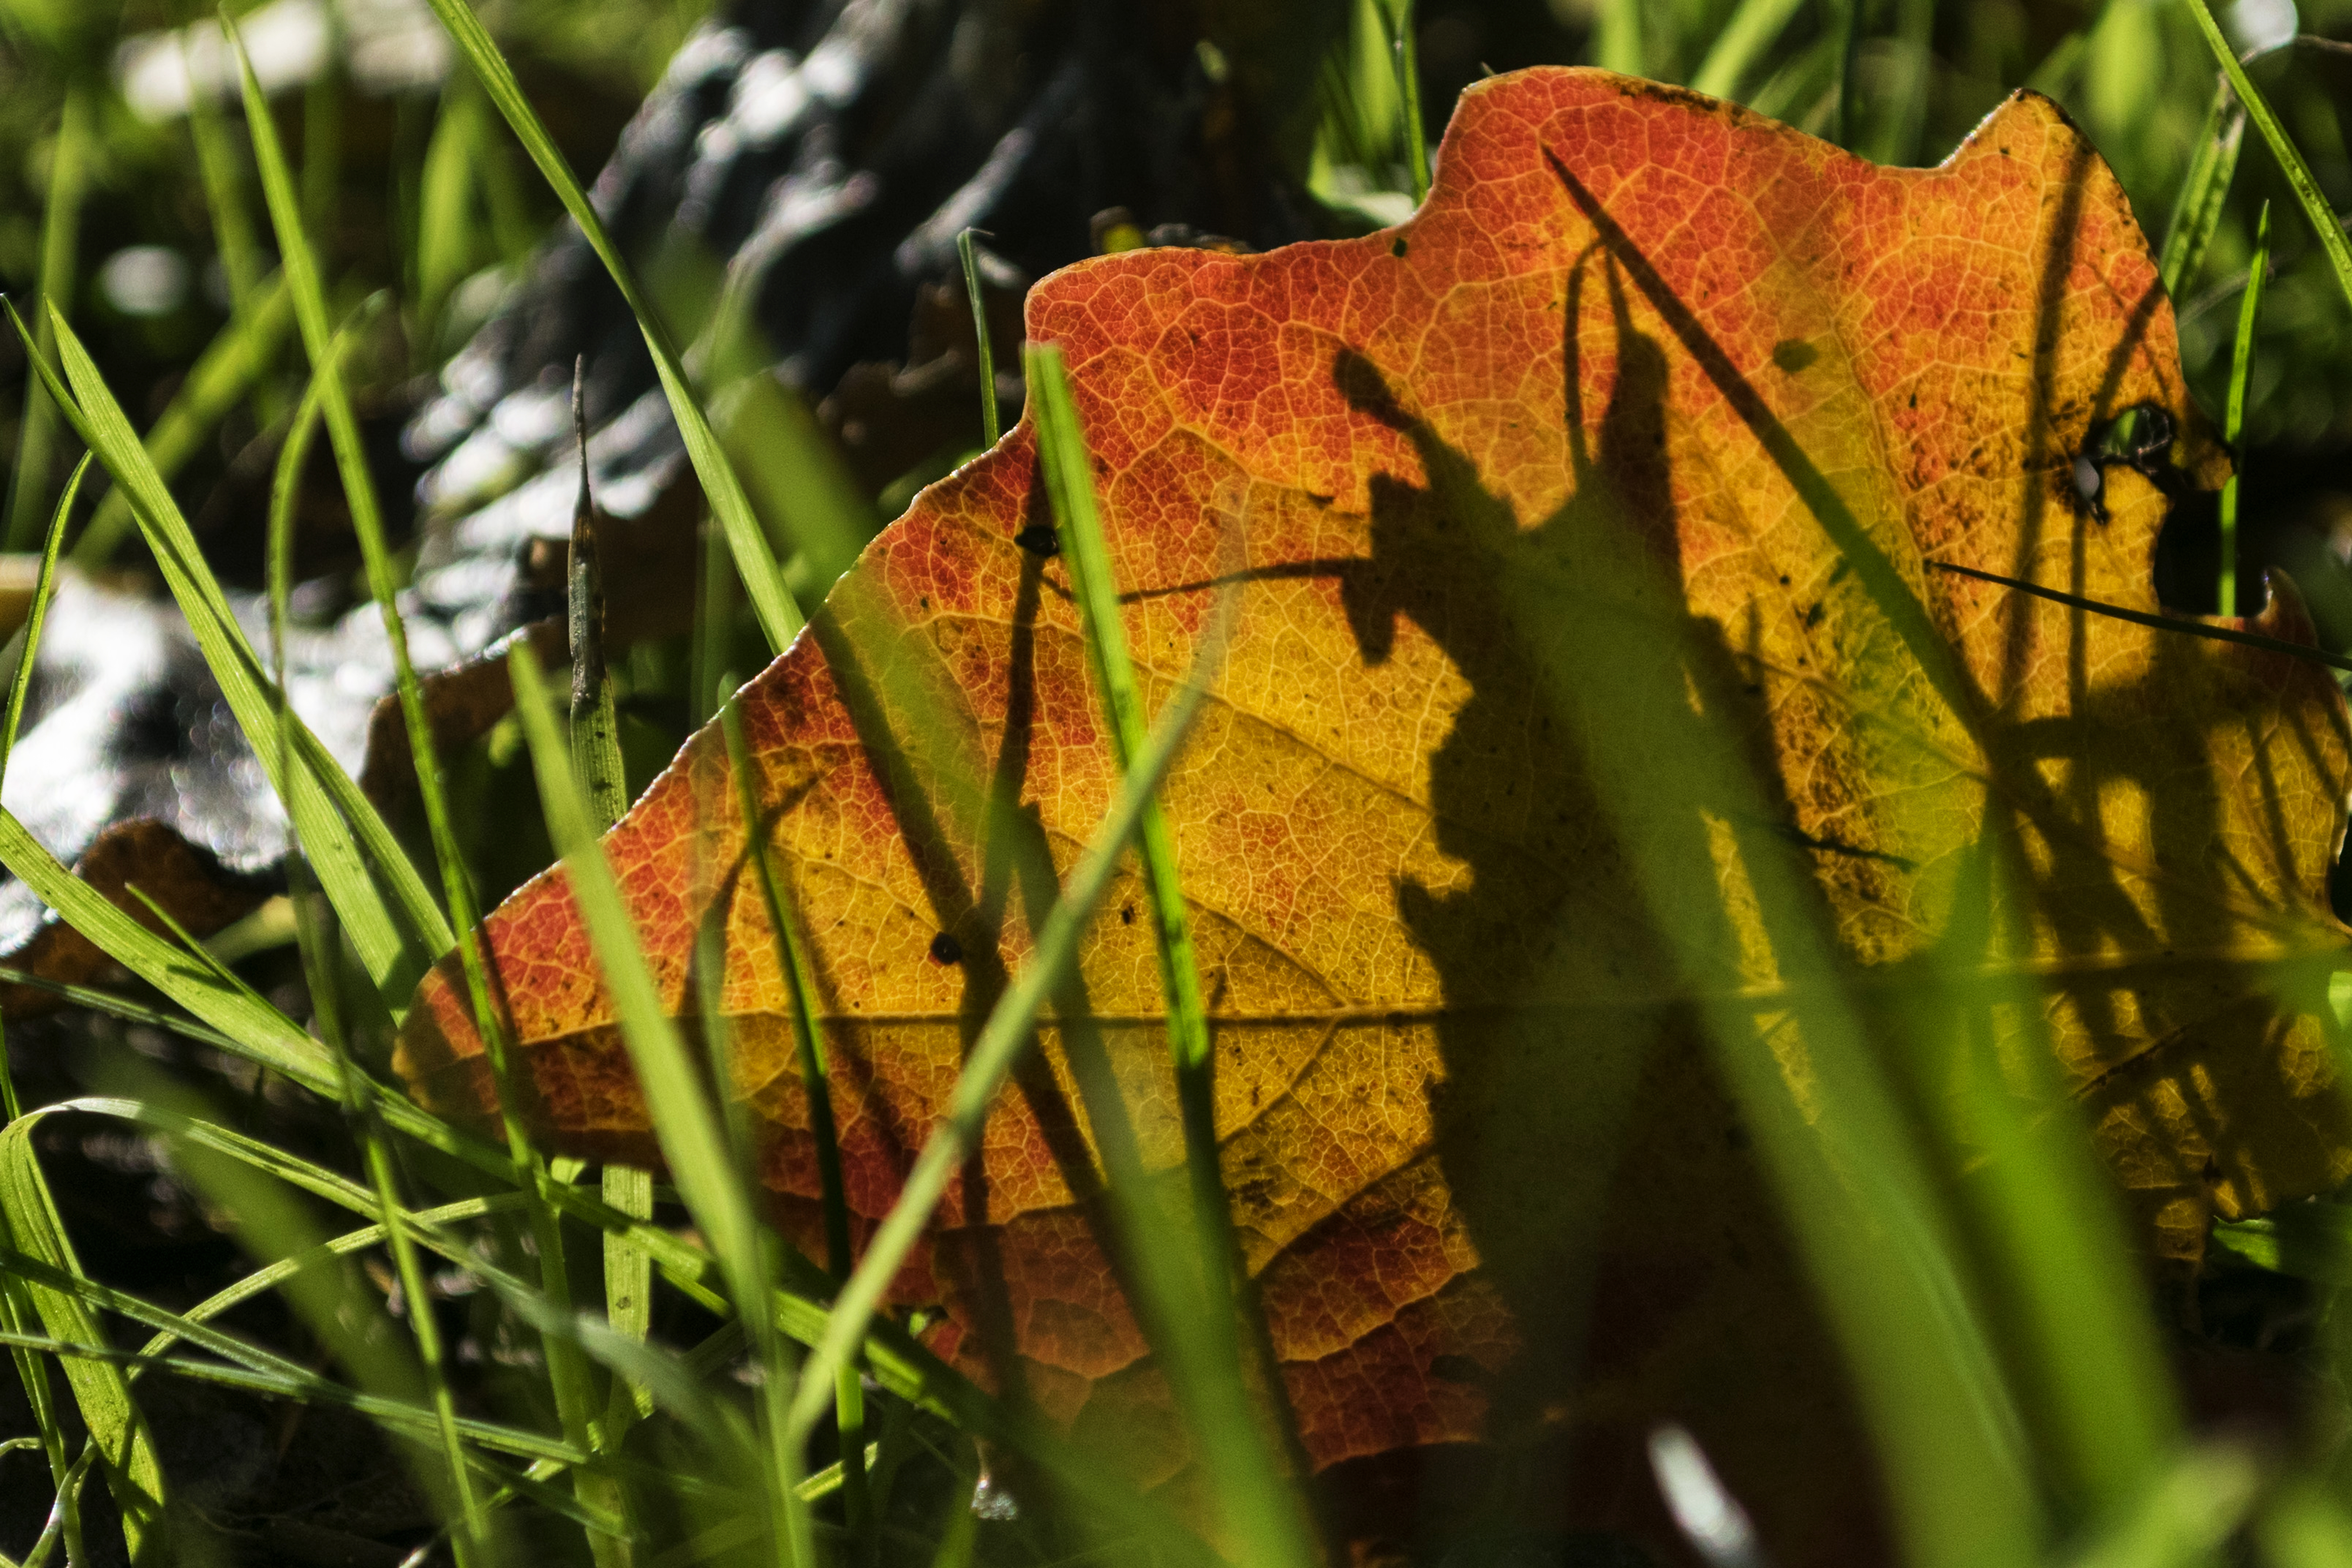
tree, nature, grass, outdoor, branch, light, plant, lawn, sunlight, leaf, flower, photo, foliage, green, macro, autumn, serene, contrast, botany, nikon, yellow, flora, season, close up, holland, nederland, netherlands, dutch, bright, outdoorphotography, photograph, foto, depthoffield, herfst, paulvandevelde, pdvandevelde, natuurfotografie, naturephotographer, nederlandinfotos, blad, pvdvfotografie, pdvandeveldedordrecht, nederlandsefotografie, dutchphotogaraphy, totallydutch, fotografienederland, hollandsefotografie, fotografieholland, macro photography, grass family, plant stem